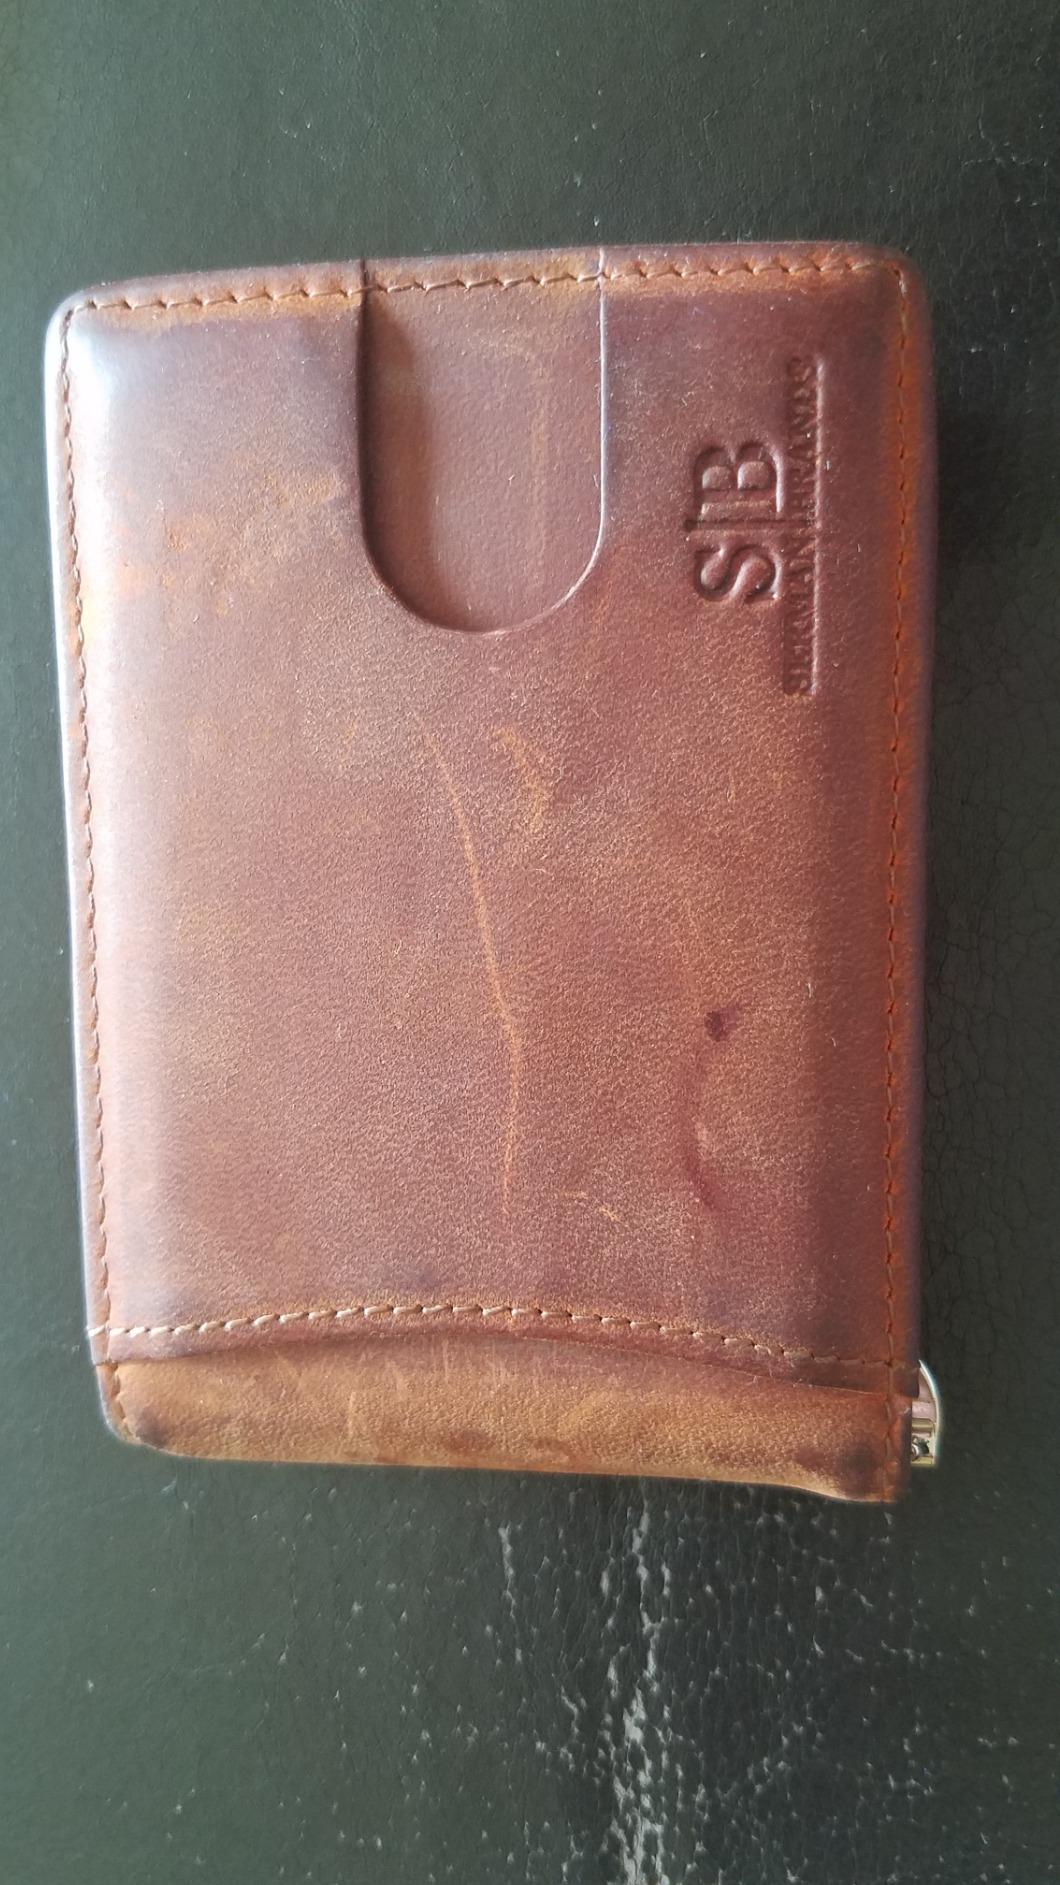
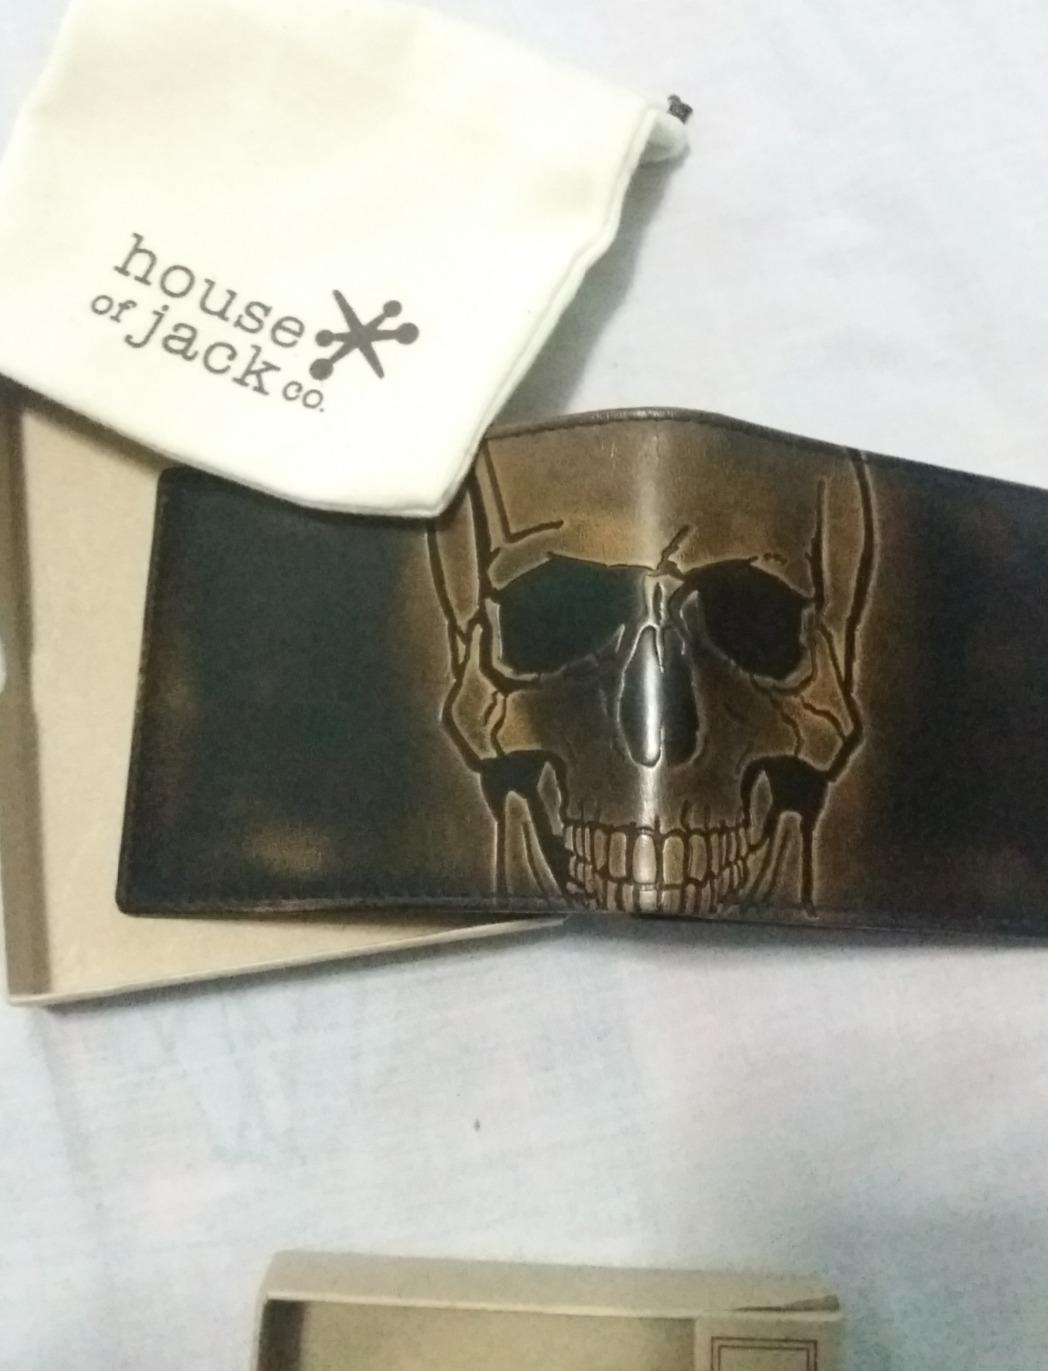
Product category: accessories_wallet
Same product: no